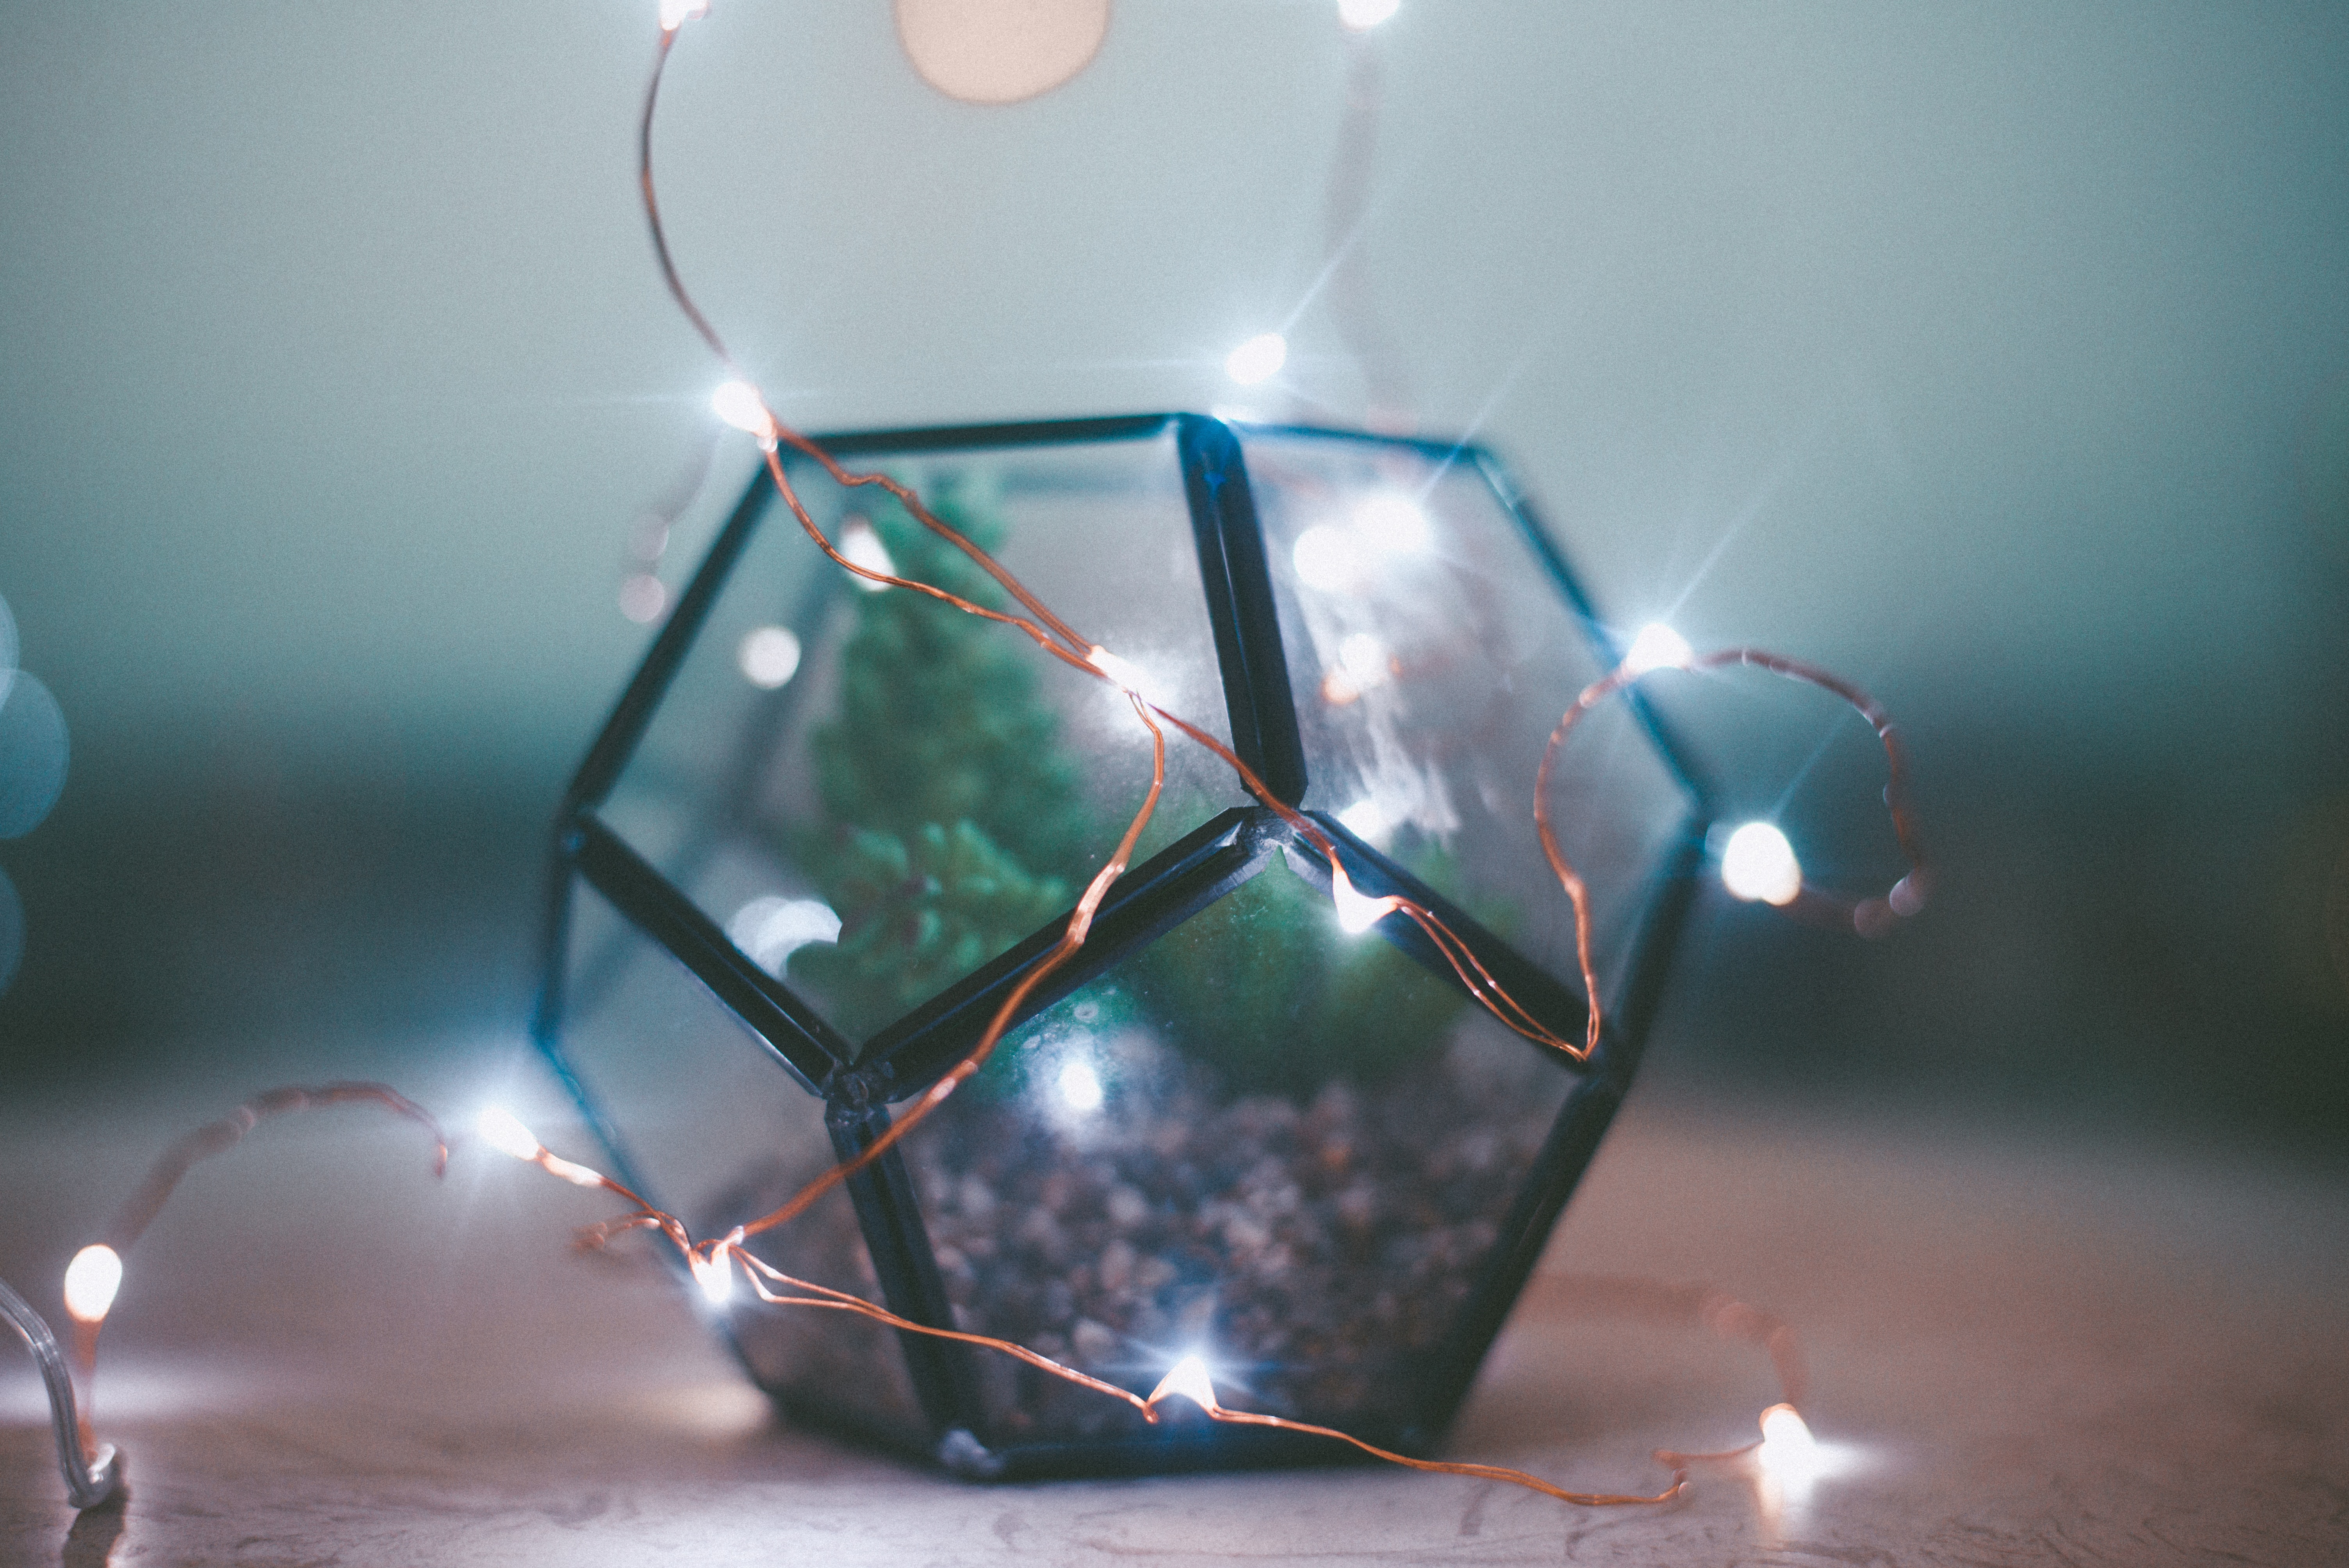
blue, Transparent material, water, light, glass, design, photography, reflection